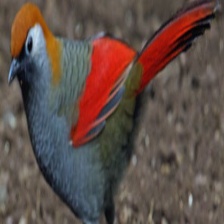
Species: RED TAILED THRUSH
Scientific name: NEOCOSSYPHUS RUFUS